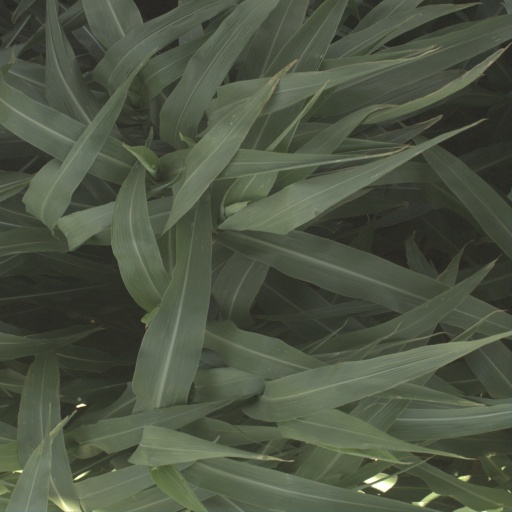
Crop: sorghum